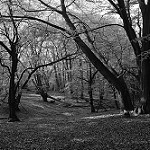
Label: B & W